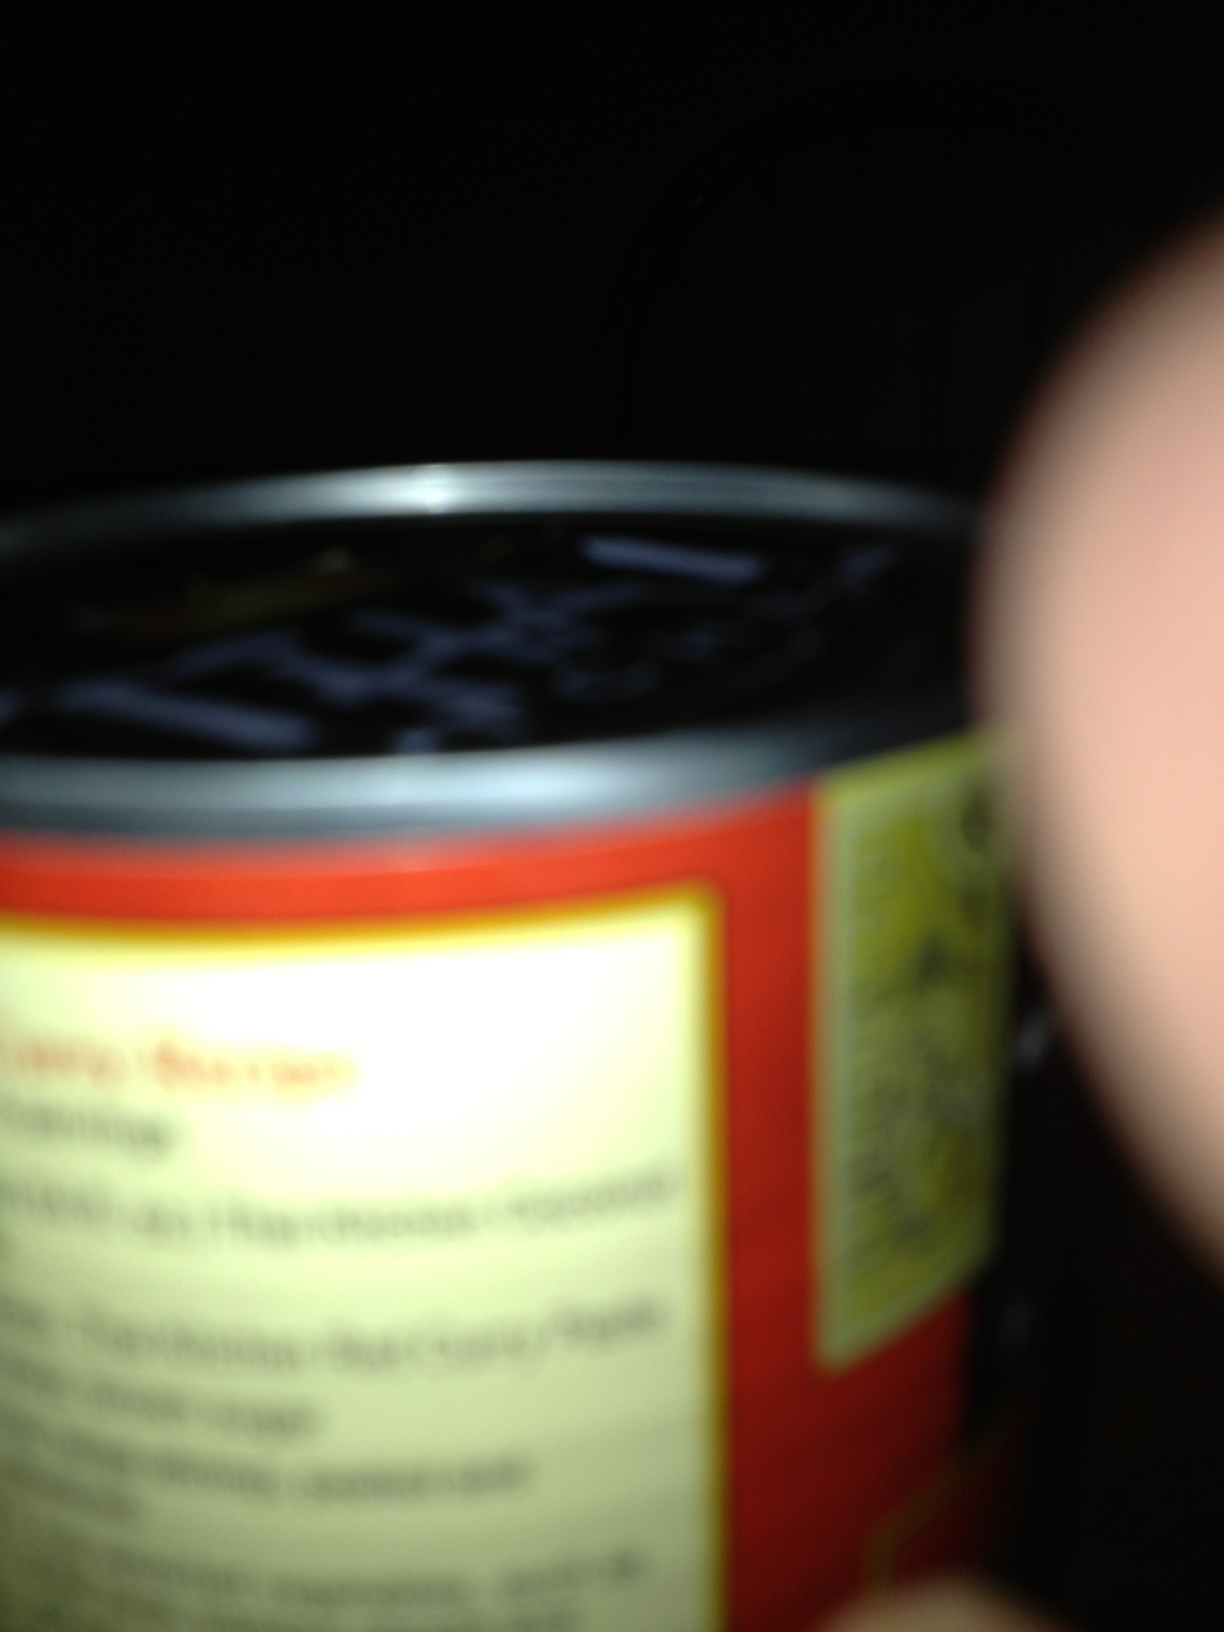Question: What is in this can?
Answer: unanswerable